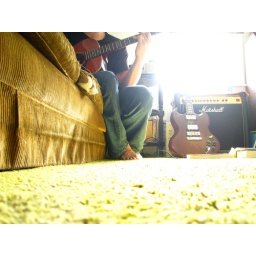
mr. b. playing his guitar sunday morning. just sitting around at home with a cup of coffee and me.